Shi epoxidation

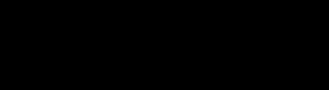
Formation of side products from Criegee intermediate. The side reaction results in the loss of a sulfate anion and formation of an ester species.

The oxygen from the dioxirane group generated on the organic catalyst is transferred to the alkene, in what is thought to be a concerted mechanism, although the presence of an oxygen anion intermediate through an S2 mechanism may transpire.